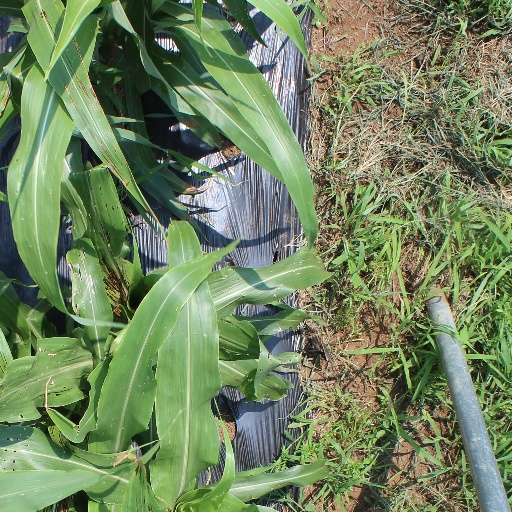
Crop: sorghum